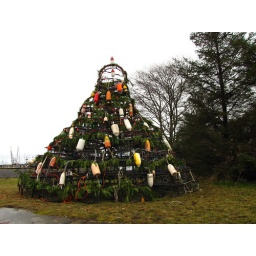
Crab pot Christmas tree in Iwaco, Wa